University of Greenwich

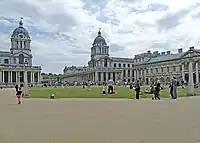

Greenwich Campus is located mainly in the Old Royal Naval College, into which it moved in the 1990s when the premises were sold by the Royal Navy.